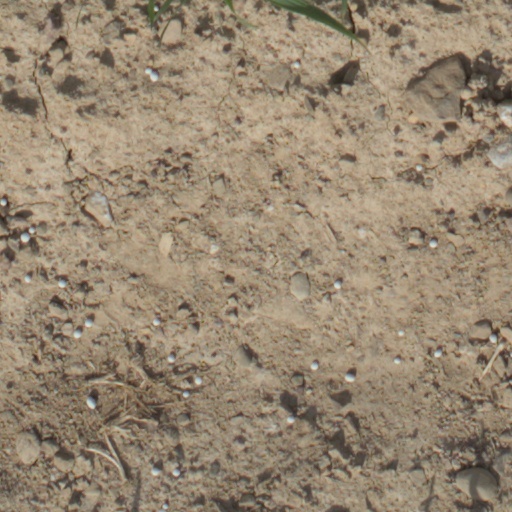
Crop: wheat